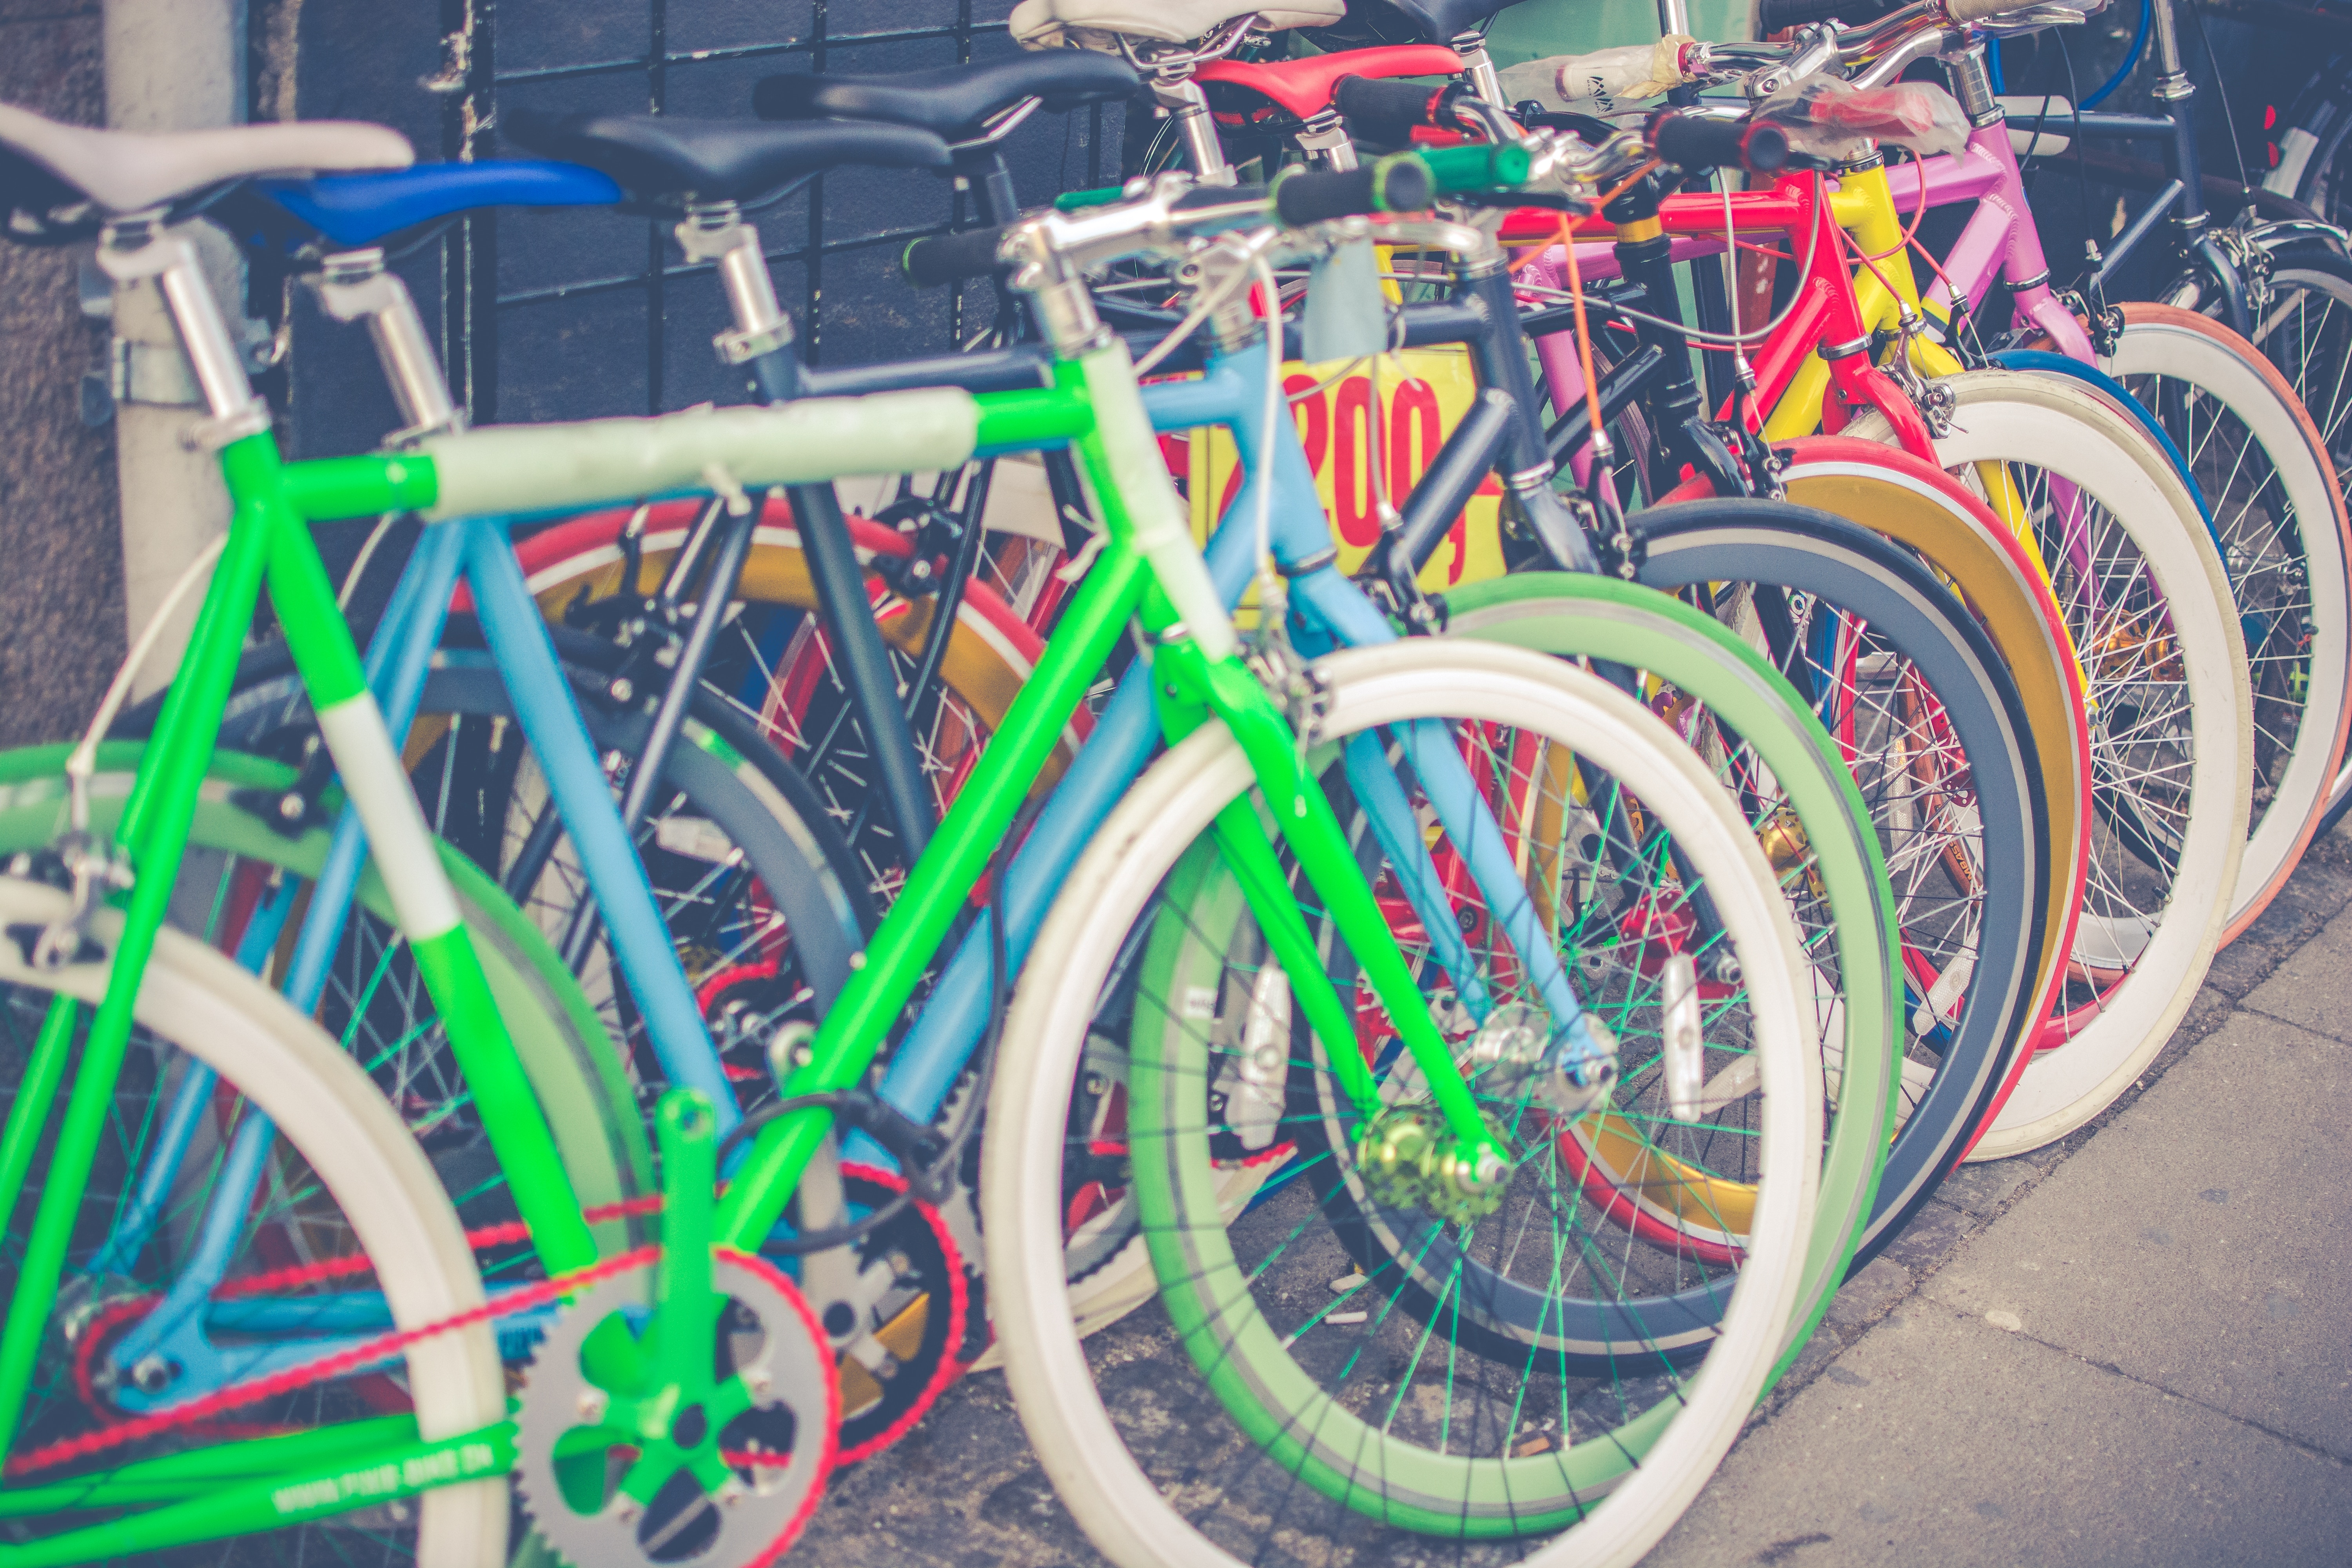
wheel, bicycle, vehicle, sports equipment, cycling, land vehicle, cycle sport, cyclo cross bicycle, cyclo cross, bicycle racing, bicycle motocross, bmx bike, road bicycle, endurance sports, racing bicycle